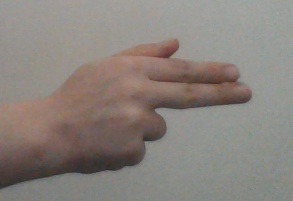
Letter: ghain